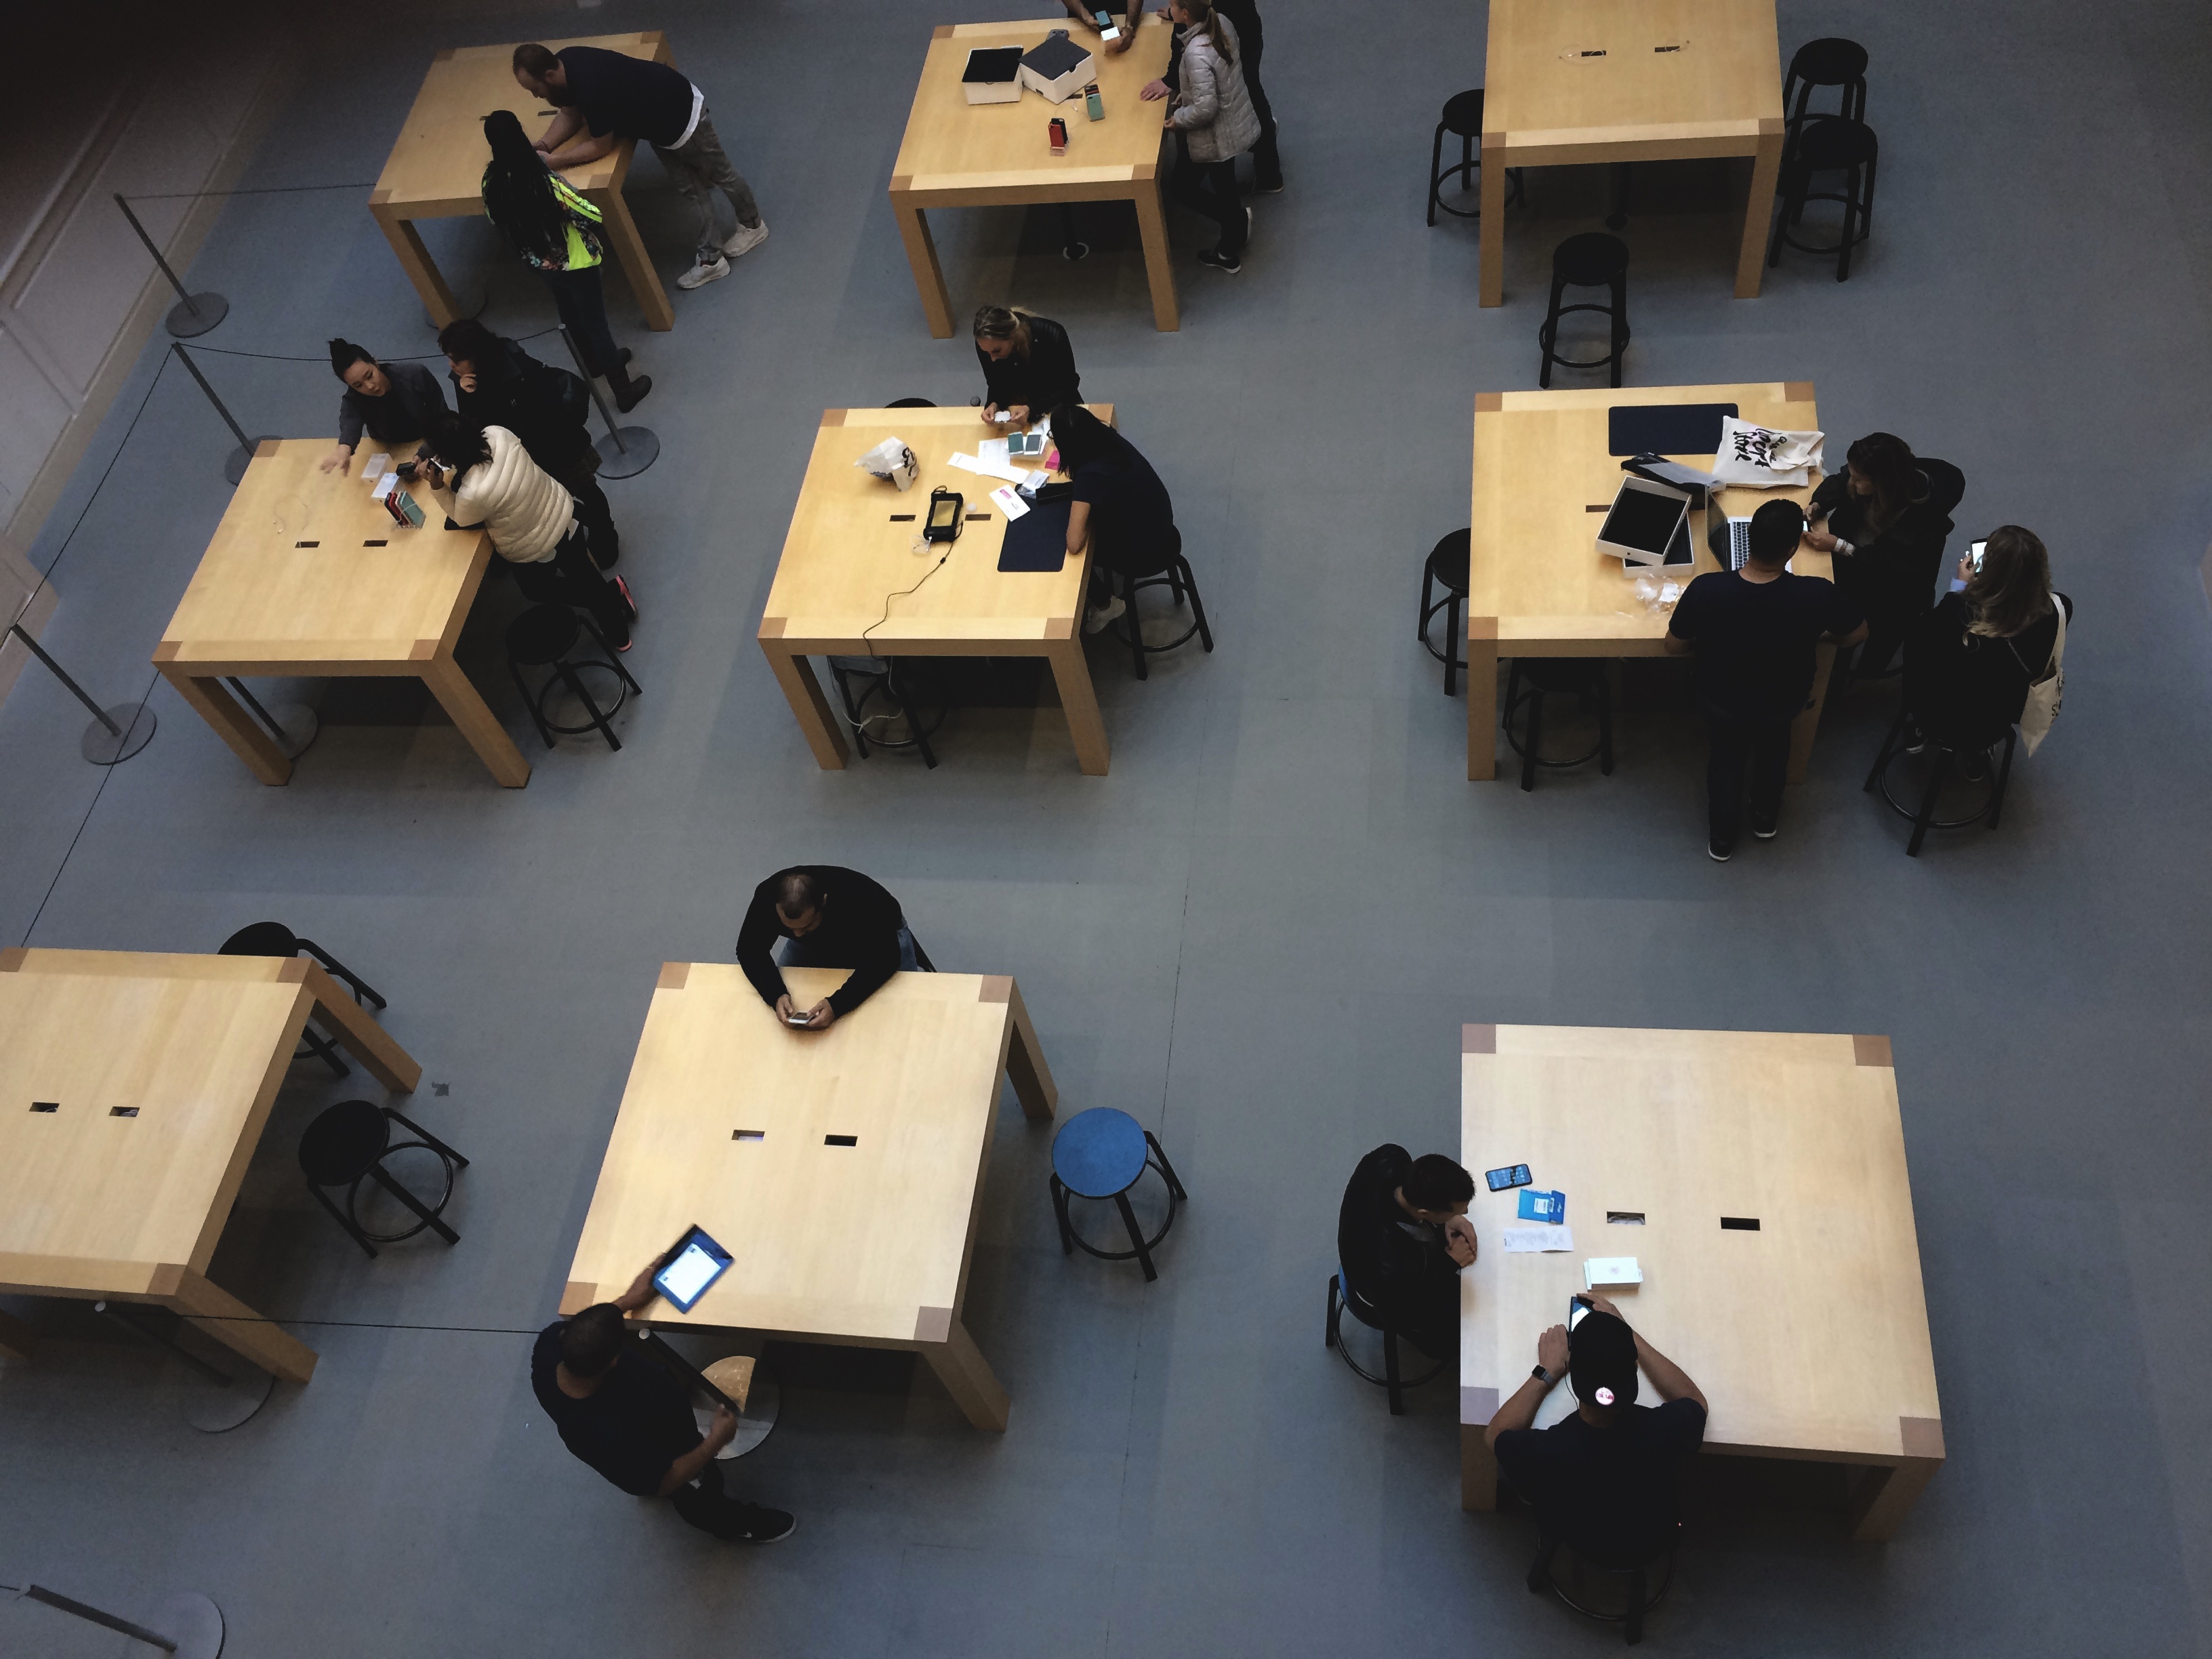
vehicle, space, machine, toy, miniature, art, design, lego, scale model